Port Howard

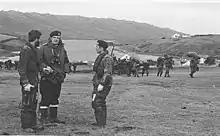
Naval officers at the surrender of the Argentine garrison, Michael Harris stands in the middle, Christopher Clayton on the right. Also POWs can be seen crossing in the background.

Port Howard was founded by James Lovegrove Waldron and his brother, in 1866. The Waldron brothers later left for Patagonia, leaving the farm under local management. In 1956, JL Waldron Ltd built a school at Port Howard — possibly inspired by the "gift" of the FIC, a few years, earlier at Darwin.